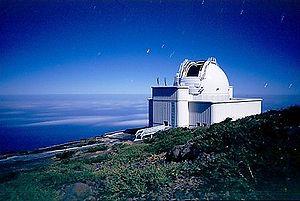
Dynamic Structures est une entreprise canadienne fondée en 1926, spécialisée dans les structures en acier. Leur activité est principalement liée aux constructions pour des observatoires astronomique, pour les attractions et d'autres types de structures métalliques complexes.
Le télescope Isaac-Newton est un télescope de type Cassegrain en fonction à l'observatoire du Roque de los Muchachos. Il possède un miroir primaire de diamètre 2,54 m et de focale 8,36 m, pour une masse de 4 361 kg. Le poids total du télescope est d'environ 90 tonnes.
Le INT Photometric H-Alpha Survey est un catalogue astronomique de l'hémisphère nord du plan de notre galaxie. Il est réalisé à l'aide du Télescope Isaac Newton situé aux Îles Canaries, Espagne. Le catalogage utilise deux filtres photographiques et un filtre H-alpha étroit pour obtenir, notamment, des images de nébuleuses situées dans notre galaxie.